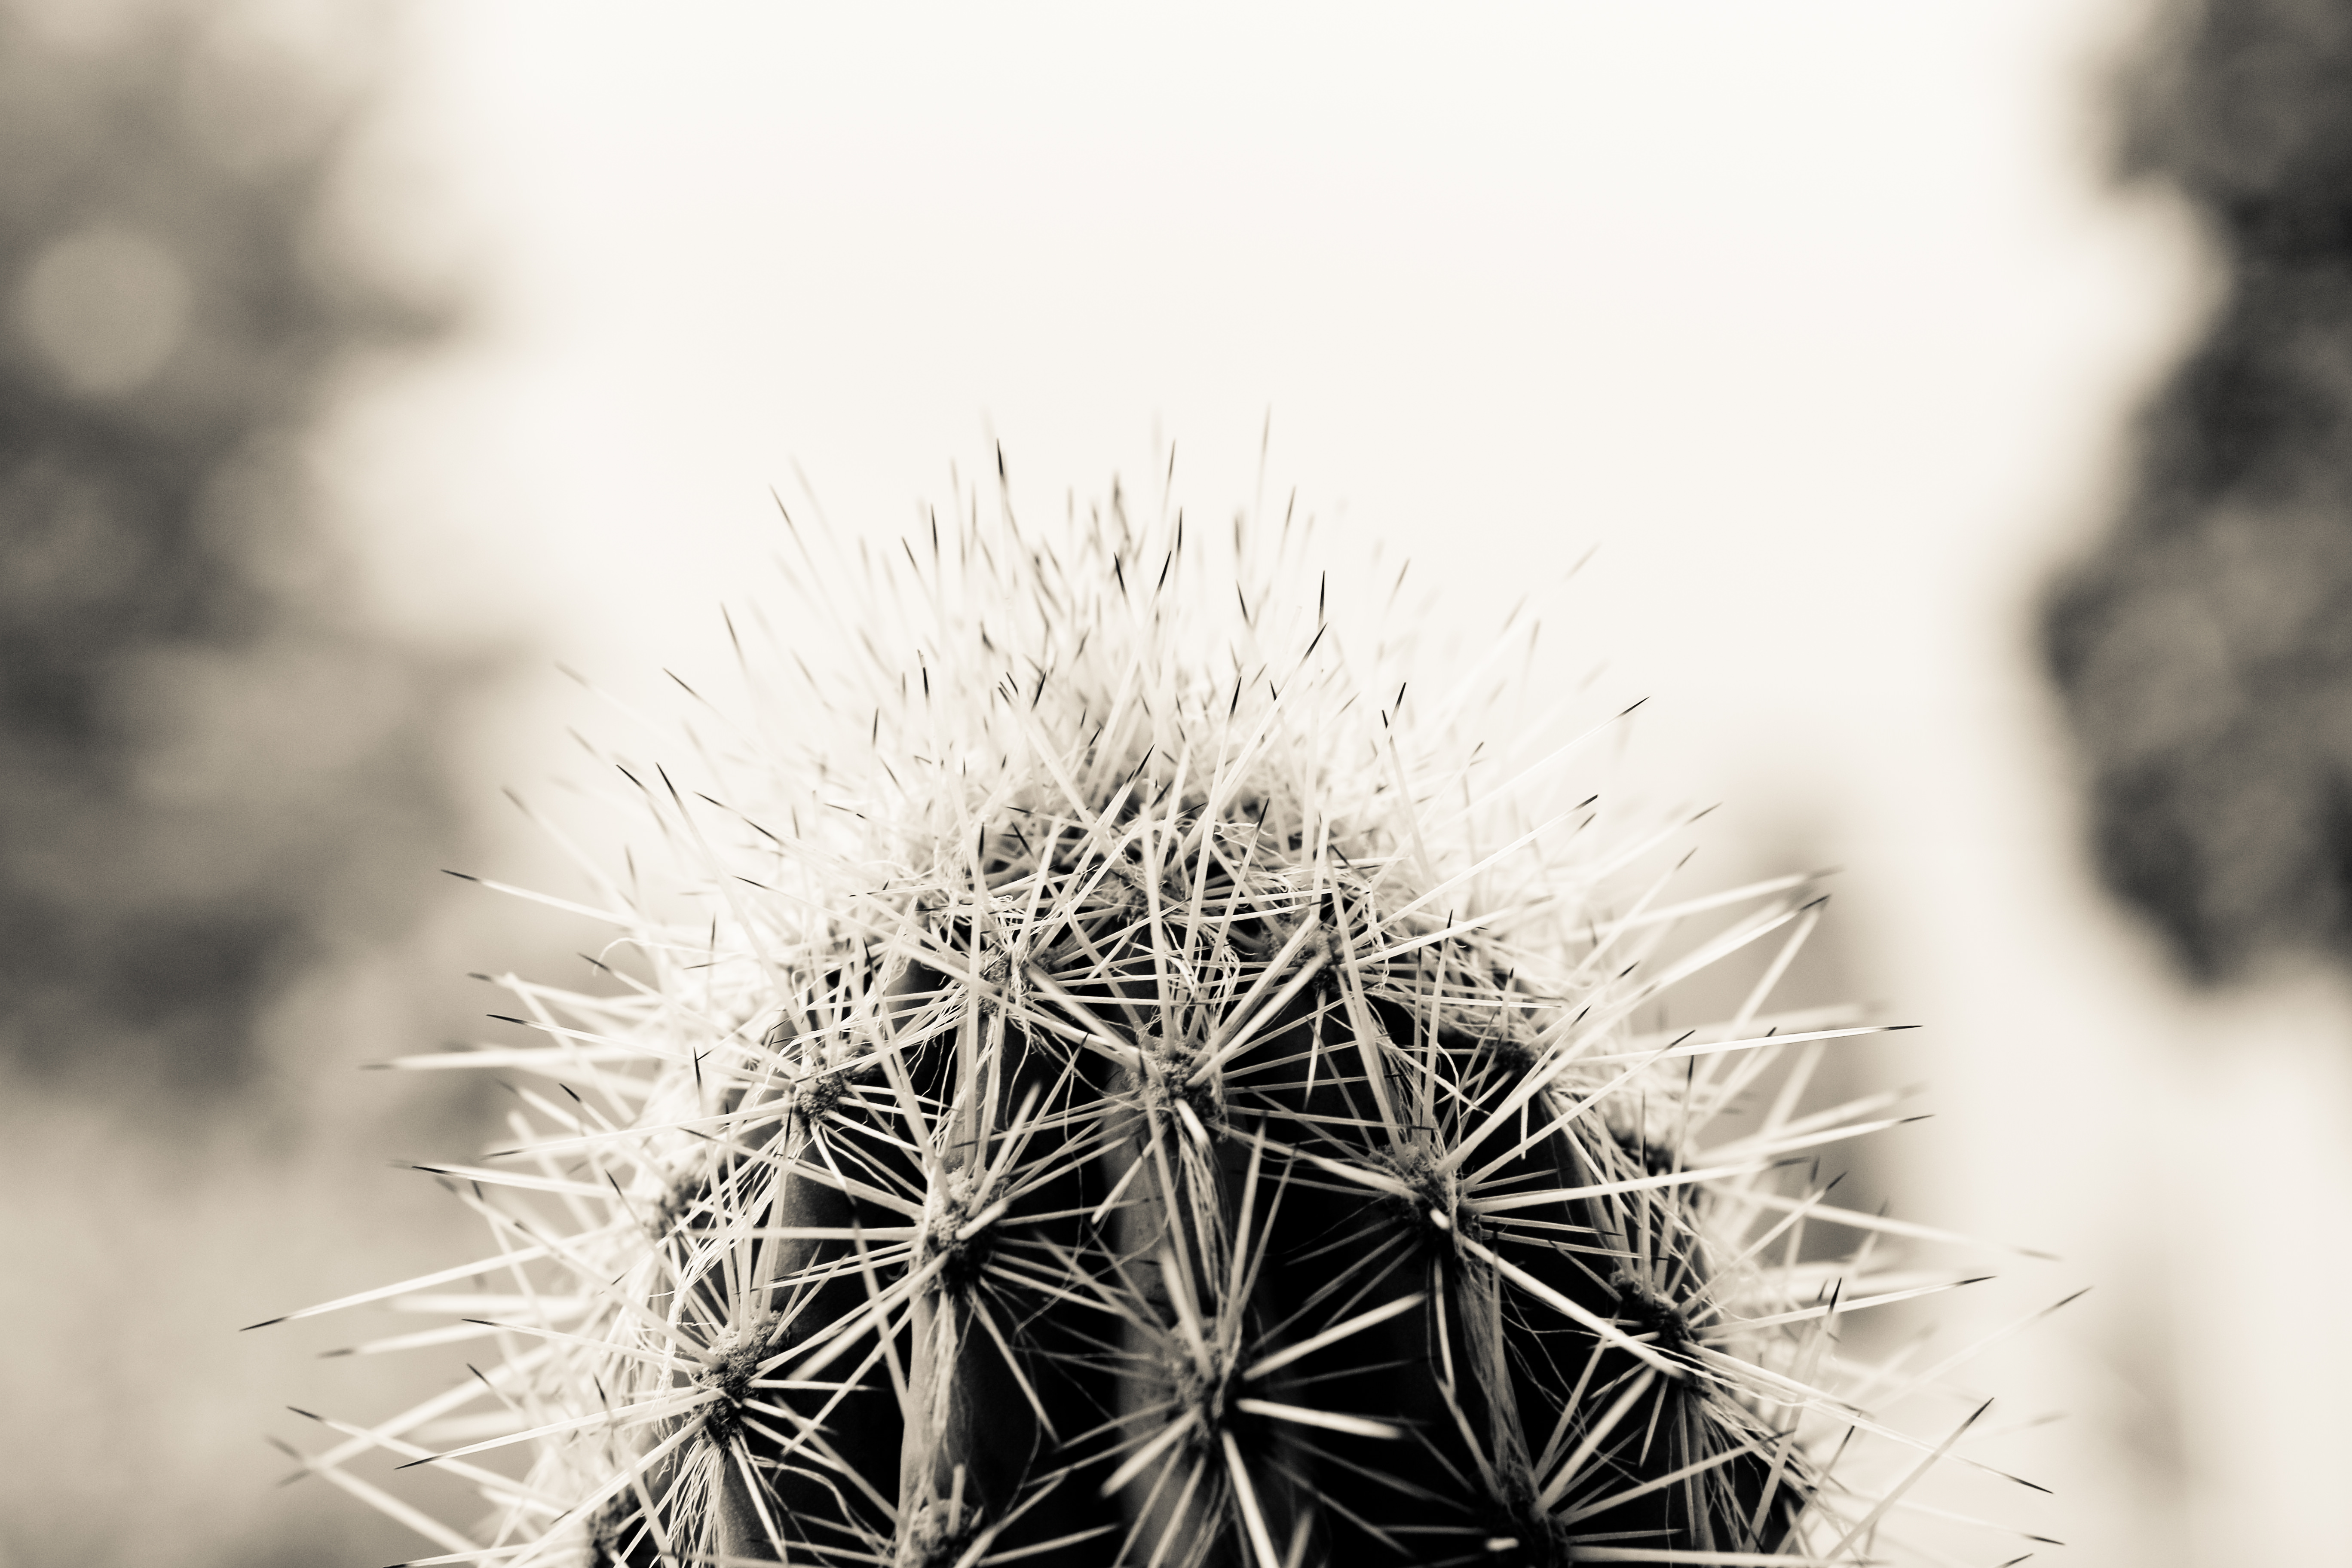
nature, prickly, cactus, sharp, blur, black and white, growth, plant, white, photography, desert, flower, summer, dry, macro, botany, monochrome, flora, spike, close up, outdoors, focus, macro photography, flowering plant, monochrome photography, plant stem, land plant, thorns spines and prickles